Howard Chaykin

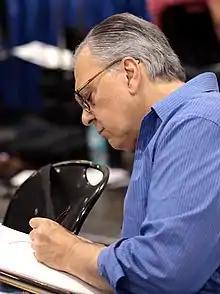
Chaykin in May 2019

Chaykin's earliest work with comic books was under the tutelage of Gil Kane, whom he would later call his mentor.